History of Hawaii

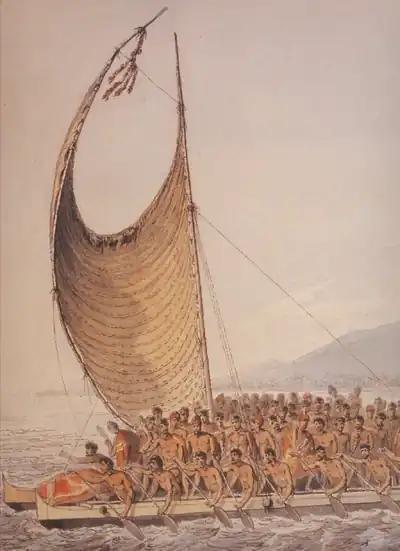
"Kalaniōpu`u, King of Owyhee bringing Presents to Captain Cook", by John Webber c. 1781

ʻUmi-a-Līloa was a ruling "aliʻi ai moku" (district high chief of Hawai'i). He became chief after his half brother's death and was considered a just ruler, religious and the first to unite most of the Hawaii Island. The legend of ʻUmi-a-Līloa is one of Hawaii's most popular hero sagas.